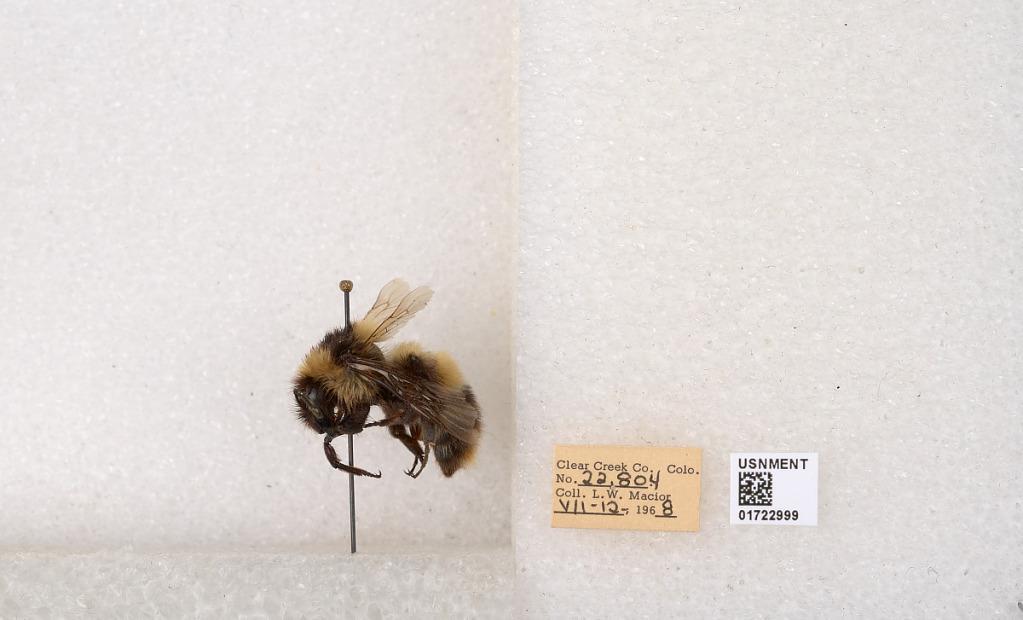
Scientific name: Bombus kirbyellus
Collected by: L. Macior
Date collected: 1968-7-12
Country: United States
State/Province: Colorado
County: Clear Creek
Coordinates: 39.6891, -105.644